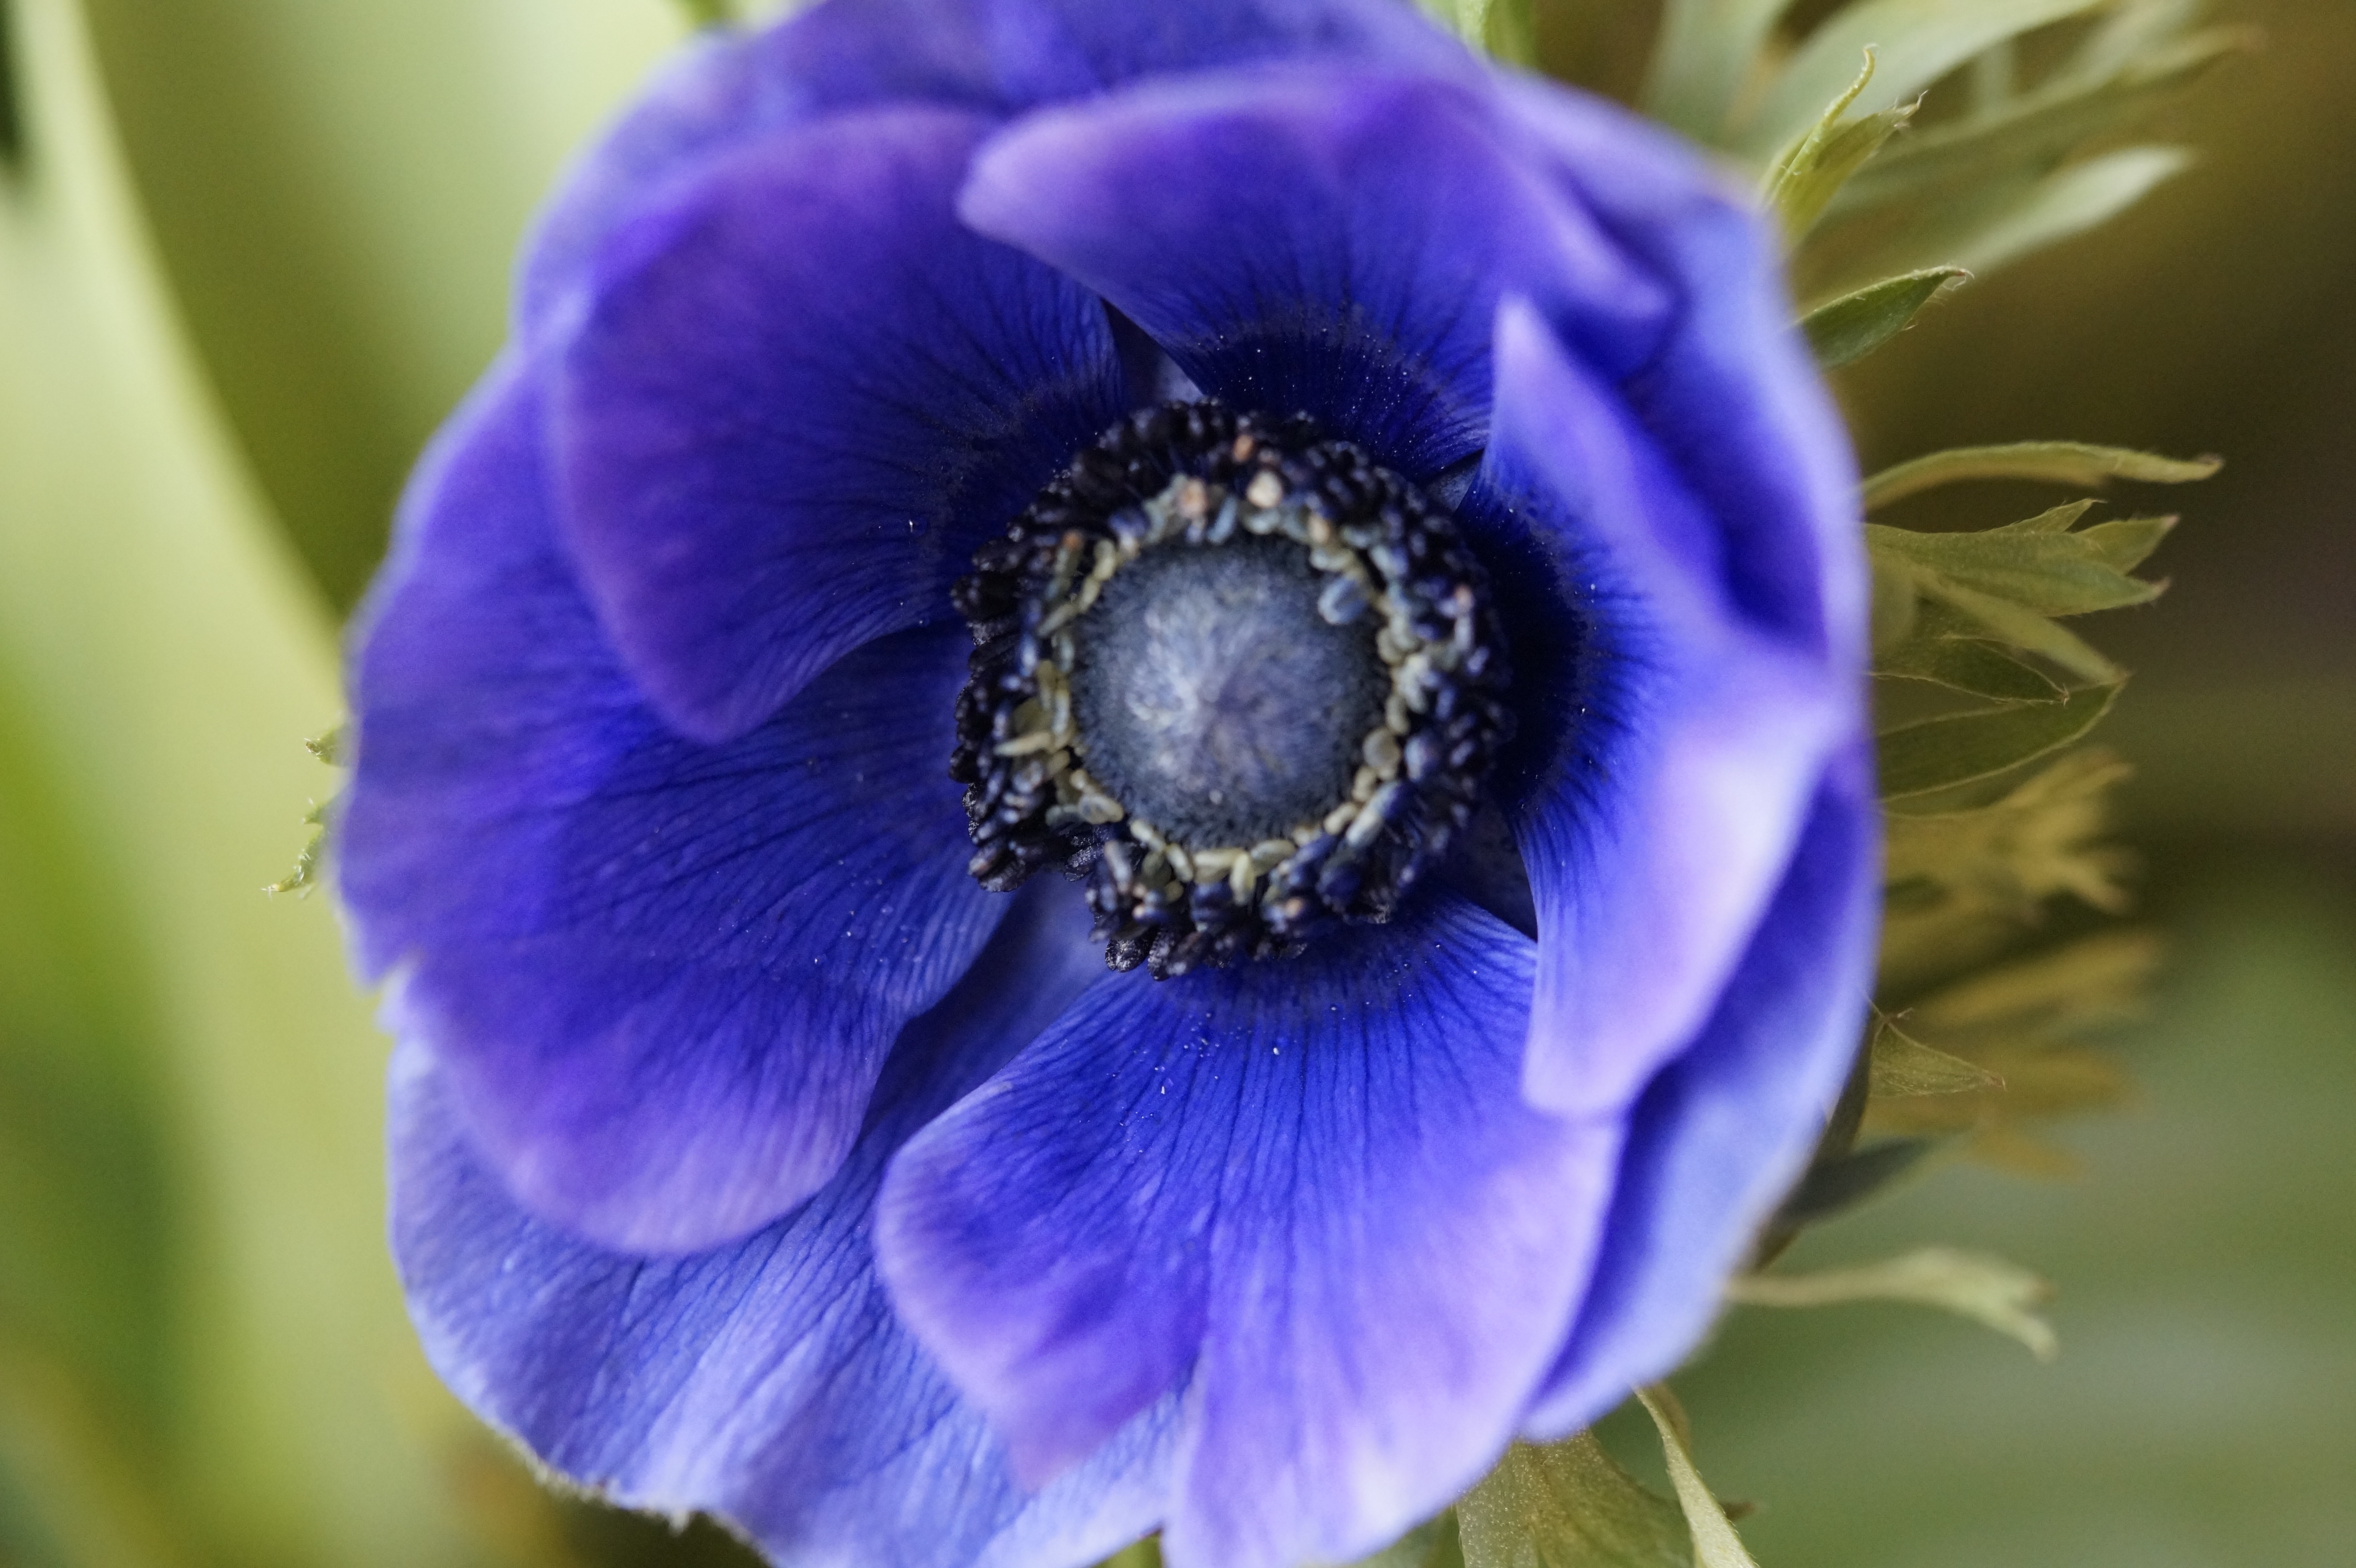
blossom, plant, flower, purple, petal, bloom, bouquet, spring, blue, flora, wildflower, close up, poppy, anemone, macro photography, flowering plant, hahnenfu gew chs, ranunculaceae, anemone coronaria, crown anemone, land plant